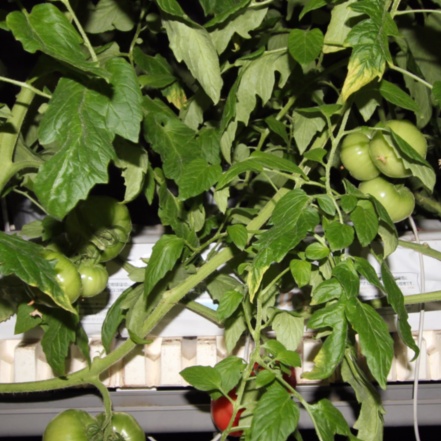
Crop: tomato